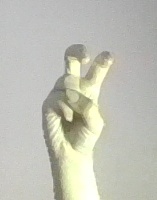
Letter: toot